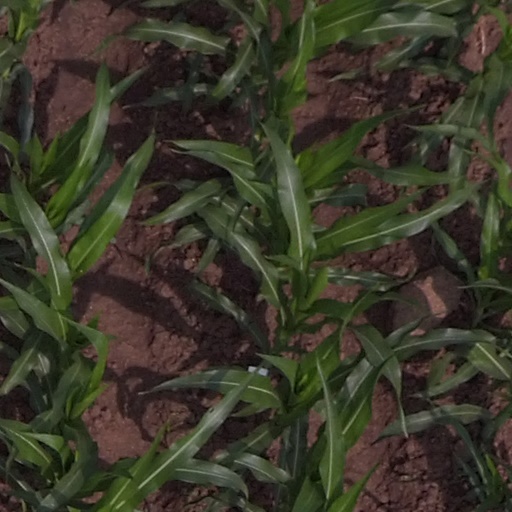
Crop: maize; corn